Munson's Hill

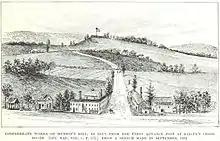
Confederate positions on the hill in September 1861

The hill was famous during the American Civil War, when it made international news headlines repeatedly. After the war opened in South Carolina, events quickly moved to Northern Virginia. A calamitous loss suffered at the First Battle of Manassas by the Union Army in July 1861 caused it to withdraw almost completely from Northern Virginia. Confederate Army troops quickly occupied Munson's, Upton's and Mason's hills, from which they had commanding views of the plain of Bailey's Crossroads and all the way into the federal capital.